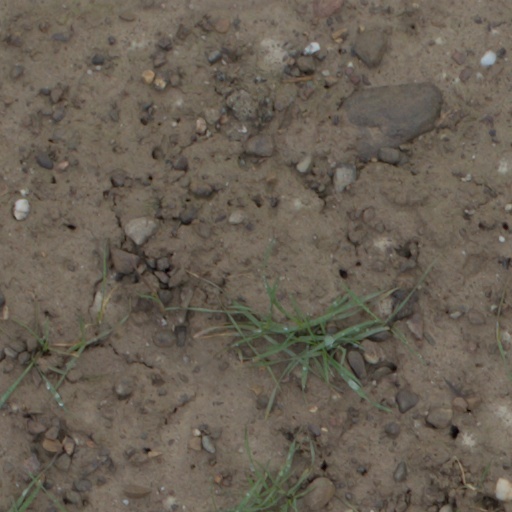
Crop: wheat